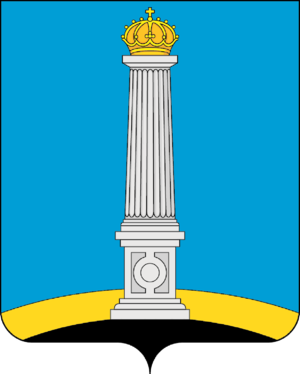
Uljanovsk
Uljanovsk er en by i det sydvestlige Rusland, beliggende ved bredden af floden Volga, 893 km øst for Moskva. Byen er administrativt center i Uljanovsk oblast, og har 624.518 indbyggere.